Louis Tomlinson

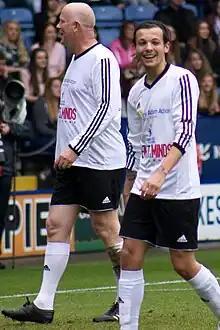
Tomlinson with Mark Wright at Niall Horan Charity Football Challenge, 2014

On 25 November 2013, One Direction released "Midnight Memories", their third studio album, which became the best-selling album worldwide in 2013 with 4 million copies sold globally. "Best Song Ever", the album's lead single, is their highest charting single in the US to date. In April 2014, the band began their third headlining concert tour, and their first all-stadium tour, the Where We Are Tour. Tickets were reported to sell out in minutes, and more shows were added due to "overwhelming demand". Performing 69 shows in Europe, North America, and South America, the band averaged 49,848 fans per show. Grossing over $290 million, the tour was the highest-grossing tour of 2014, the 15th highest-grossing concert tour of all time and the highest-grossing tour of all time by a vocal group. In November 2014, One Direction's fourth album "Four" was released, making it the last album to feature Zayn Malik. Singles included "Steal My Girl" and "Night Changes", both of which achieved platinum status. The album sold 387,000 copies in its first week in the United States, becoming the second-largest debut of the year. One Direction became the only group in the 58-year history of the "Billboard" 200 albums chart to have their first four albums debut at number one. In support of the album, they set off on the On the Road Again Tour, grossing over $200 million. In November 2015, One Direction's fifth album, "Made in the A.M.", was released. The album reached number one in multiple countries, including the UK, and it reached number two on the US "Billboard 200".